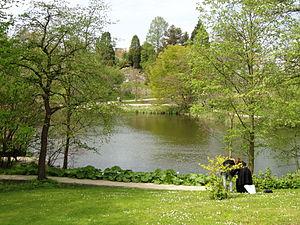
Le jardin botanique de Copenhague est un jardin botanique situé au Danemark à Copenhague. Il dépend du Muséum d'histoire naturelle du Danemark qui est une filiale de l'université de Copenhague et s'étend sur 10 hectares. La grande serre construite en 1874 est particulièrement remarquable.